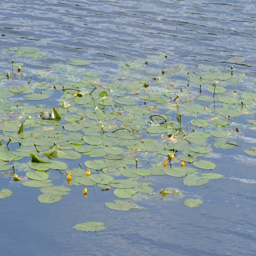
person in the summer at the lake